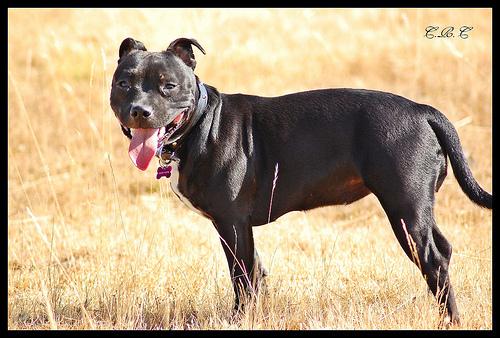
Breed: staffordshire bull terrier